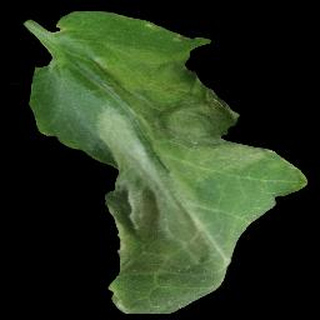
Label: tomato_late_blight